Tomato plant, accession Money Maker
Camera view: tilt-top (135 deg); turntable rotation: 210 degrees
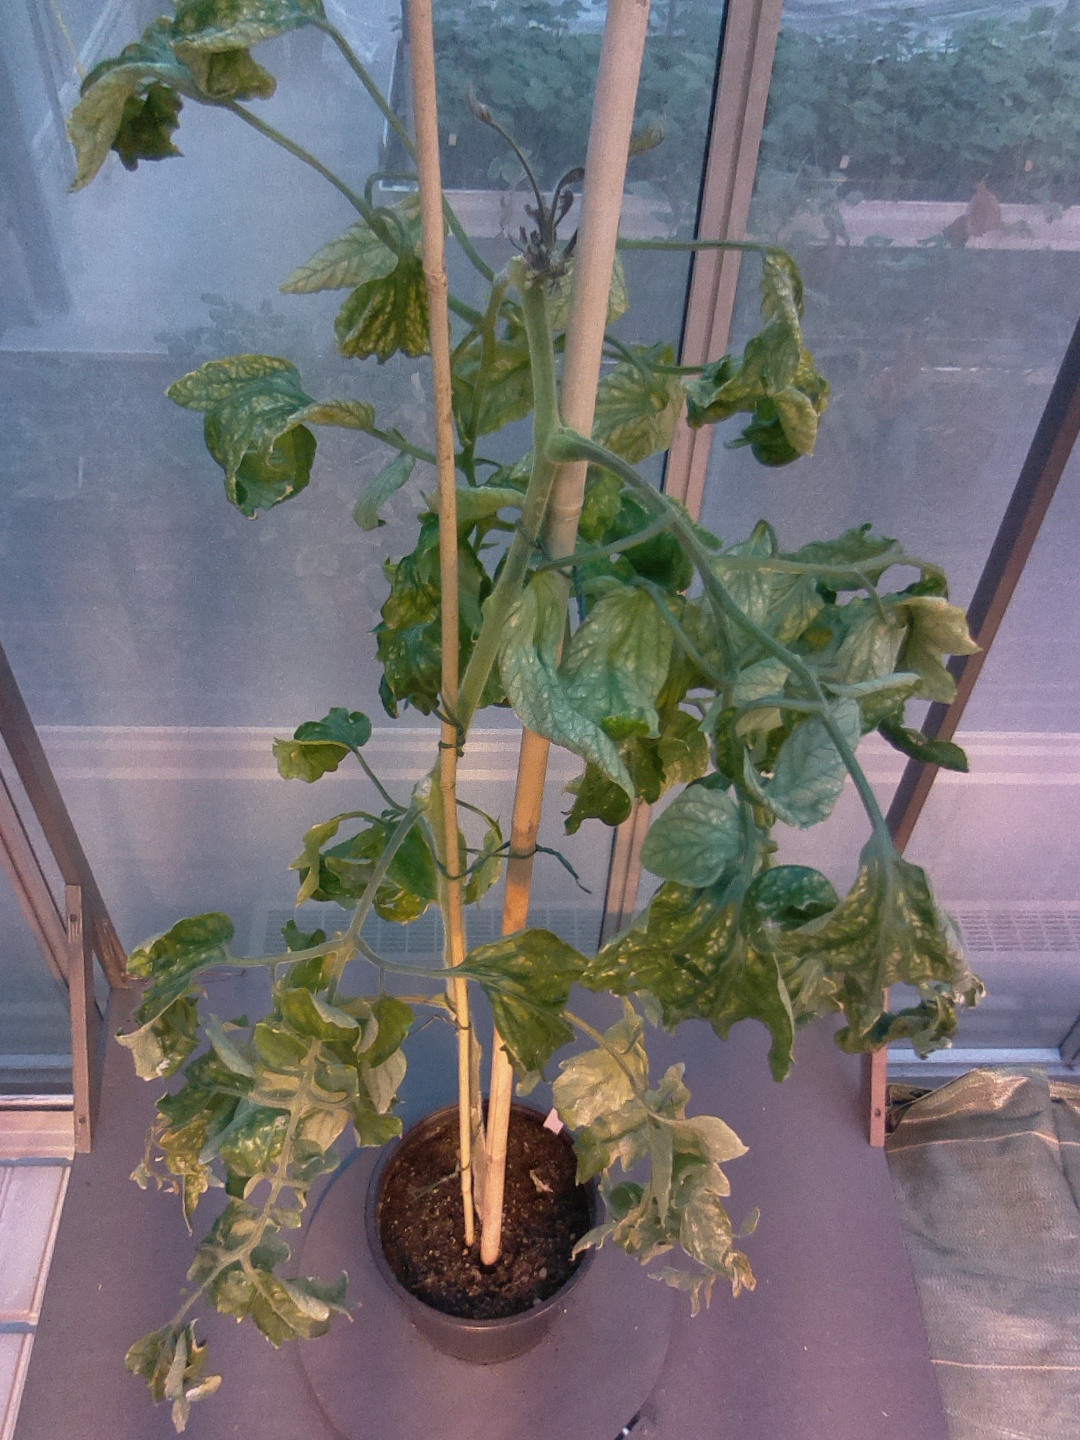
BBCH growth stage 29: 90%-100% Side shoots formed